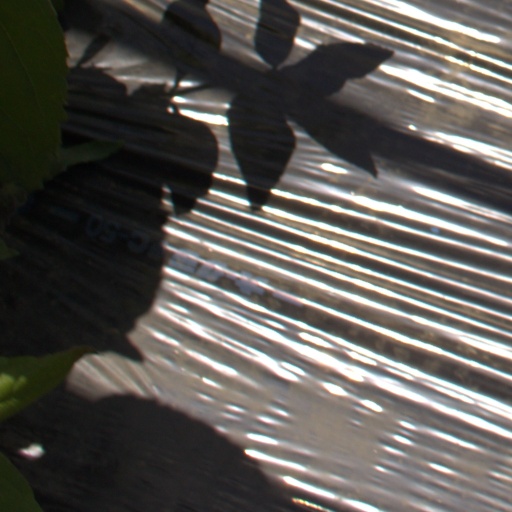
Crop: Jerusalem artichoke